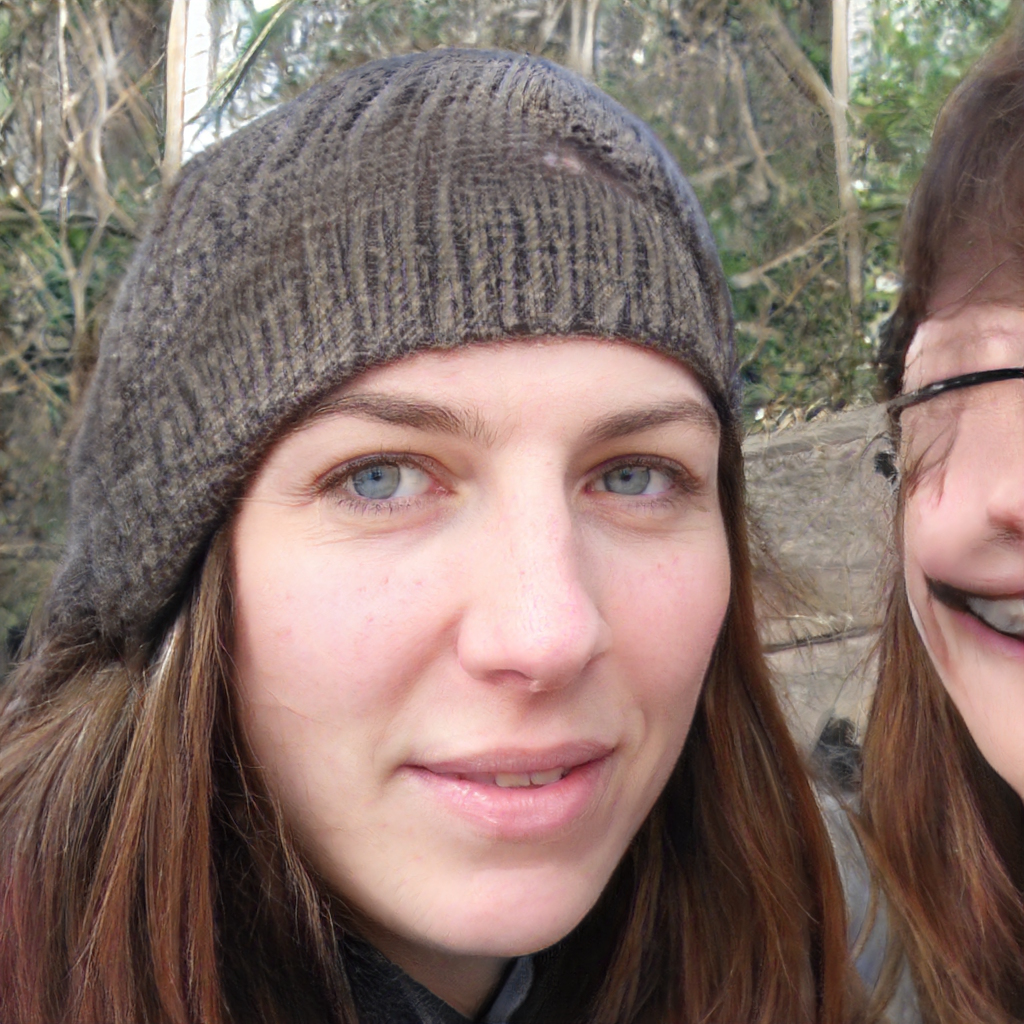
Portrait style: Real Portrait